Pyrrhus Concer

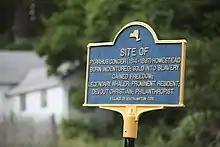
NYS Plaque - Pyrrhus Concer Homestead 6576 04

Attempts to rebuild his house, which was demolished in 2014 (the wood was salvaged and stored) has raised controversy in Southampton